Kasturba Gandhi

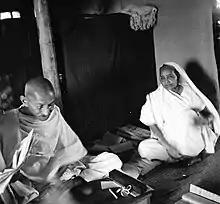
Kasturba with Mohandas in the 1930s

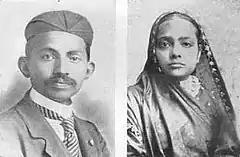
Kasturba and Mohandas in 1902

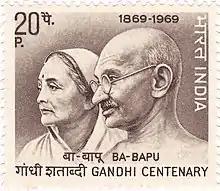
Kasturba and Mohandas on an Indian Postal Stamp (1969)

Kasturba suffered from chronic bronchitis due to complications at birth. Her bronchitis was complicated by pneumonia. In January 1908 she fasted while her husband was in prison, and she became gravely ill. She came so close to death that Mohandas apologised to her, and promised he would not remarry if she died. Kasturba would later undergo a major surgery.